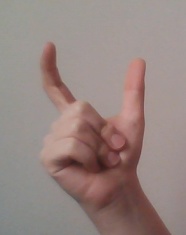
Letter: nun